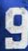
Number: 9